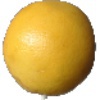
Label: white_grapefruit